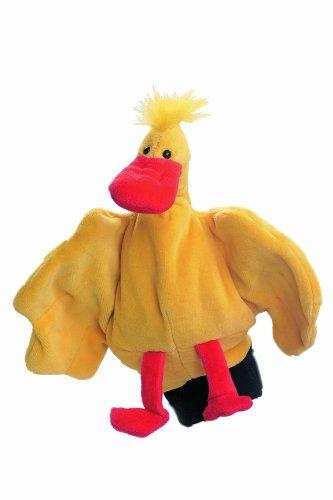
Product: Hape Beleduc Yellow Duck Kid's Hand Glove Puppet
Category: Toys & Games | Puppets & Puppet Theaters | Hand Puppets
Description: This Duck yellow Beleduc handglove puppet is the perfect fit for youngsters who like storytelling and pretend play.
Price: $16.00
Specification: ProductDimensions:8x6x2inches|ItemWeight:1.44ounces|ShippingWeight:1.44ounces(Viewshippingratesandpolicies)|DomesticShipping:ItemcanbeshippedwithinU.S.|InternationalShipping:ThisitemcanbeshippedtoselectcountriesoutsideoftheU.S.LearnMore|ASIN:B000TQT7D6|Itemmodelnumber:BEL40094|Manufacturerrecommendedage:36months-7years